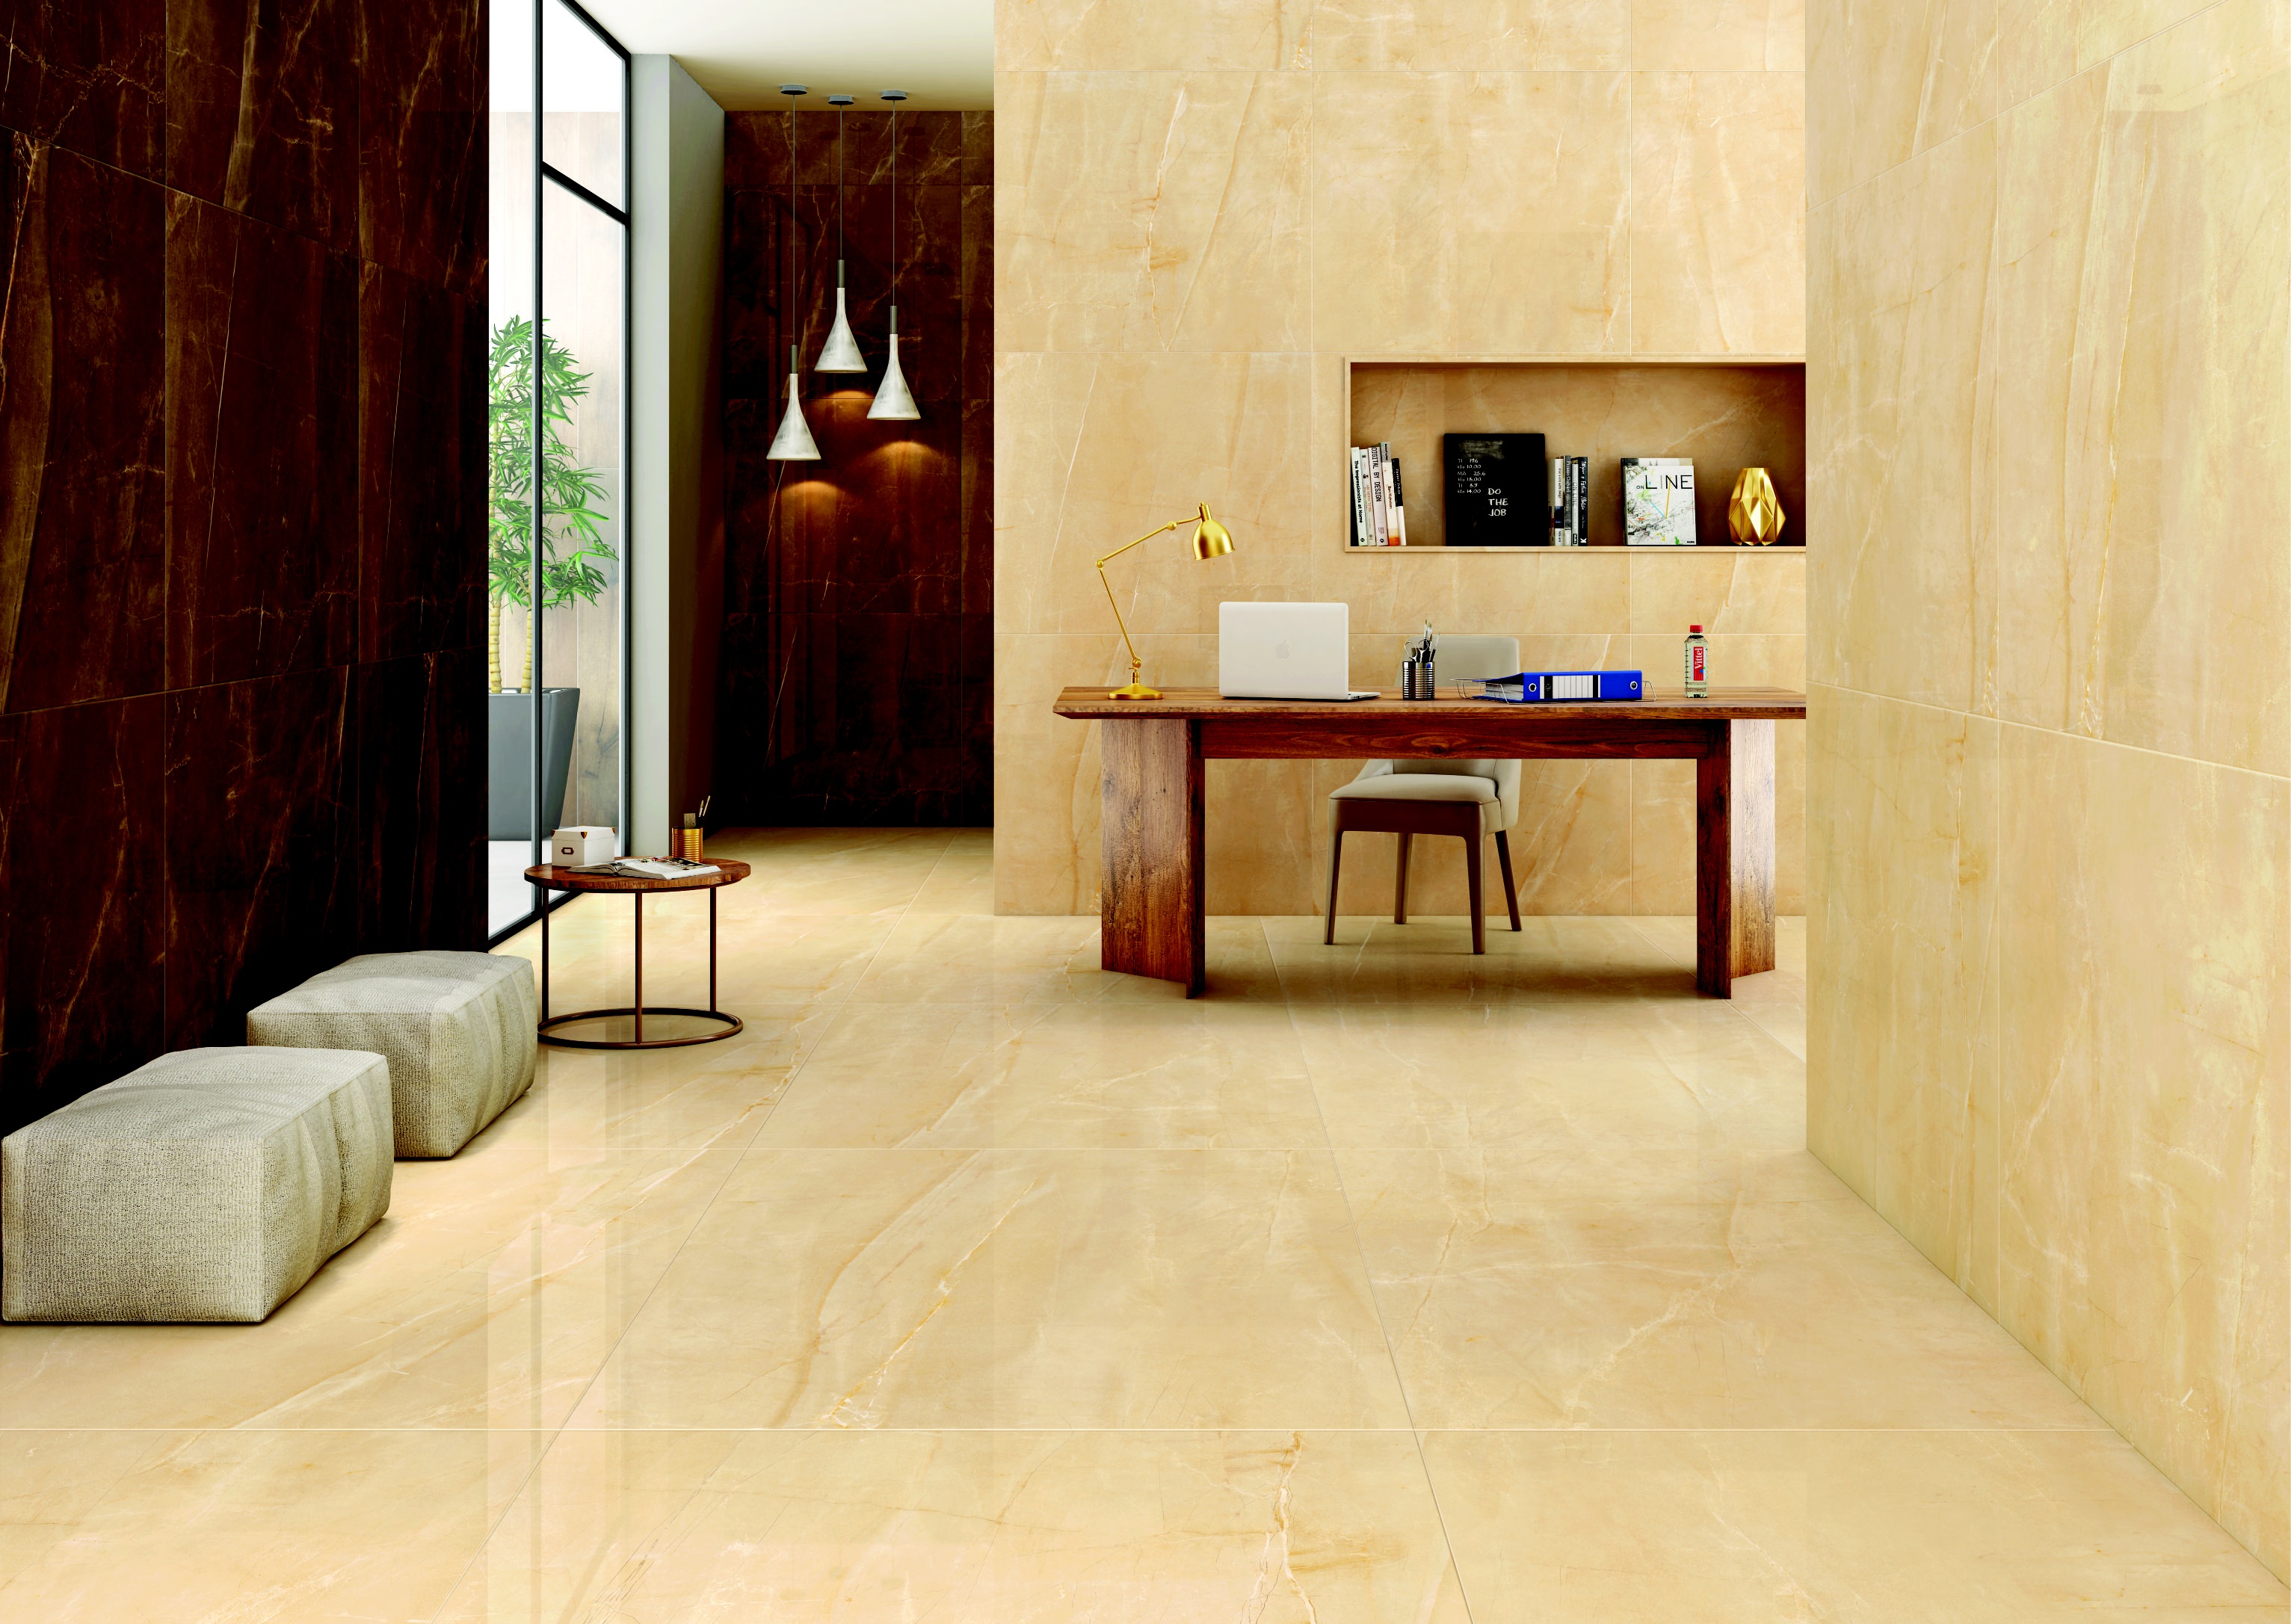
architecture, wood, house, floor, interior, home, architect, hall, cottage, property, tile, living room, room, decor, apartment, interior design, design, hardwood, tiles, india, estate, ceramics, real estate, flooring, wood flooring, floortiles, laminate flooring, simpolo, morbi, scsmarble, best product